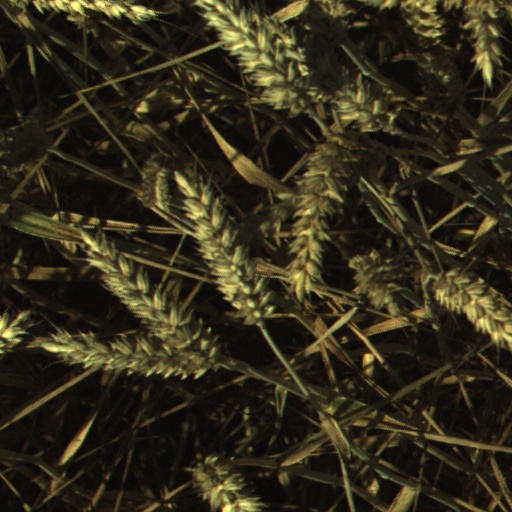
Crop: wheat